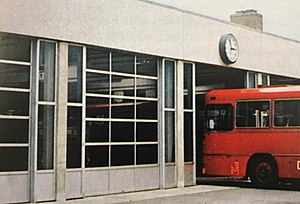
Nassau door
Svendborg rutebilstation i Svendborg, 1970
Svendborg rutebilstation
NASSAU Door har produceret ledhejseporte siden 1970. Hovedkontor og produktion ligger i Ringe på Fyn.